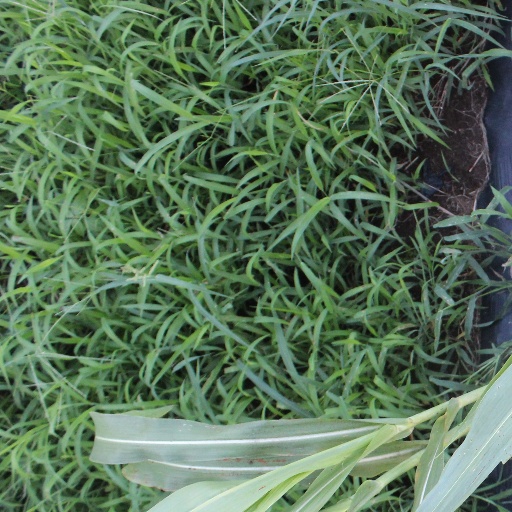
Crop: sorghum